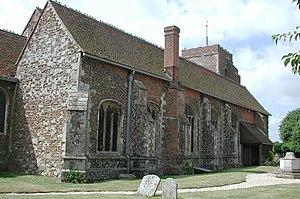
St Osyth est un village et une paroisse civile de l'Essex, en Angleterre. Il est situé à huit kilomètres à l'ouest de la ville de Clacton-on-Sea. Administrativement, il relève du district de Tendring. Au moment du recensement de 2011, il comptait 4 277 habitants.